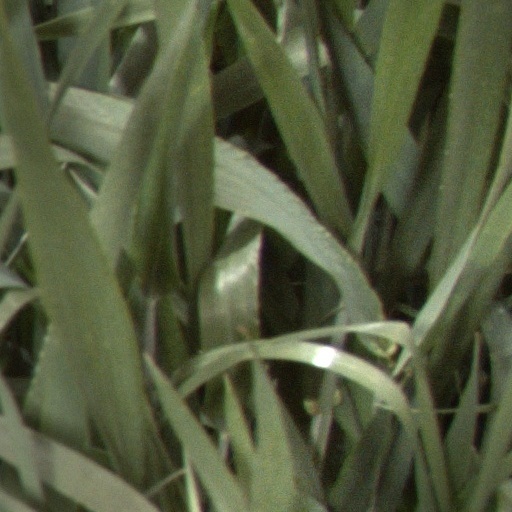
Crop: wheat